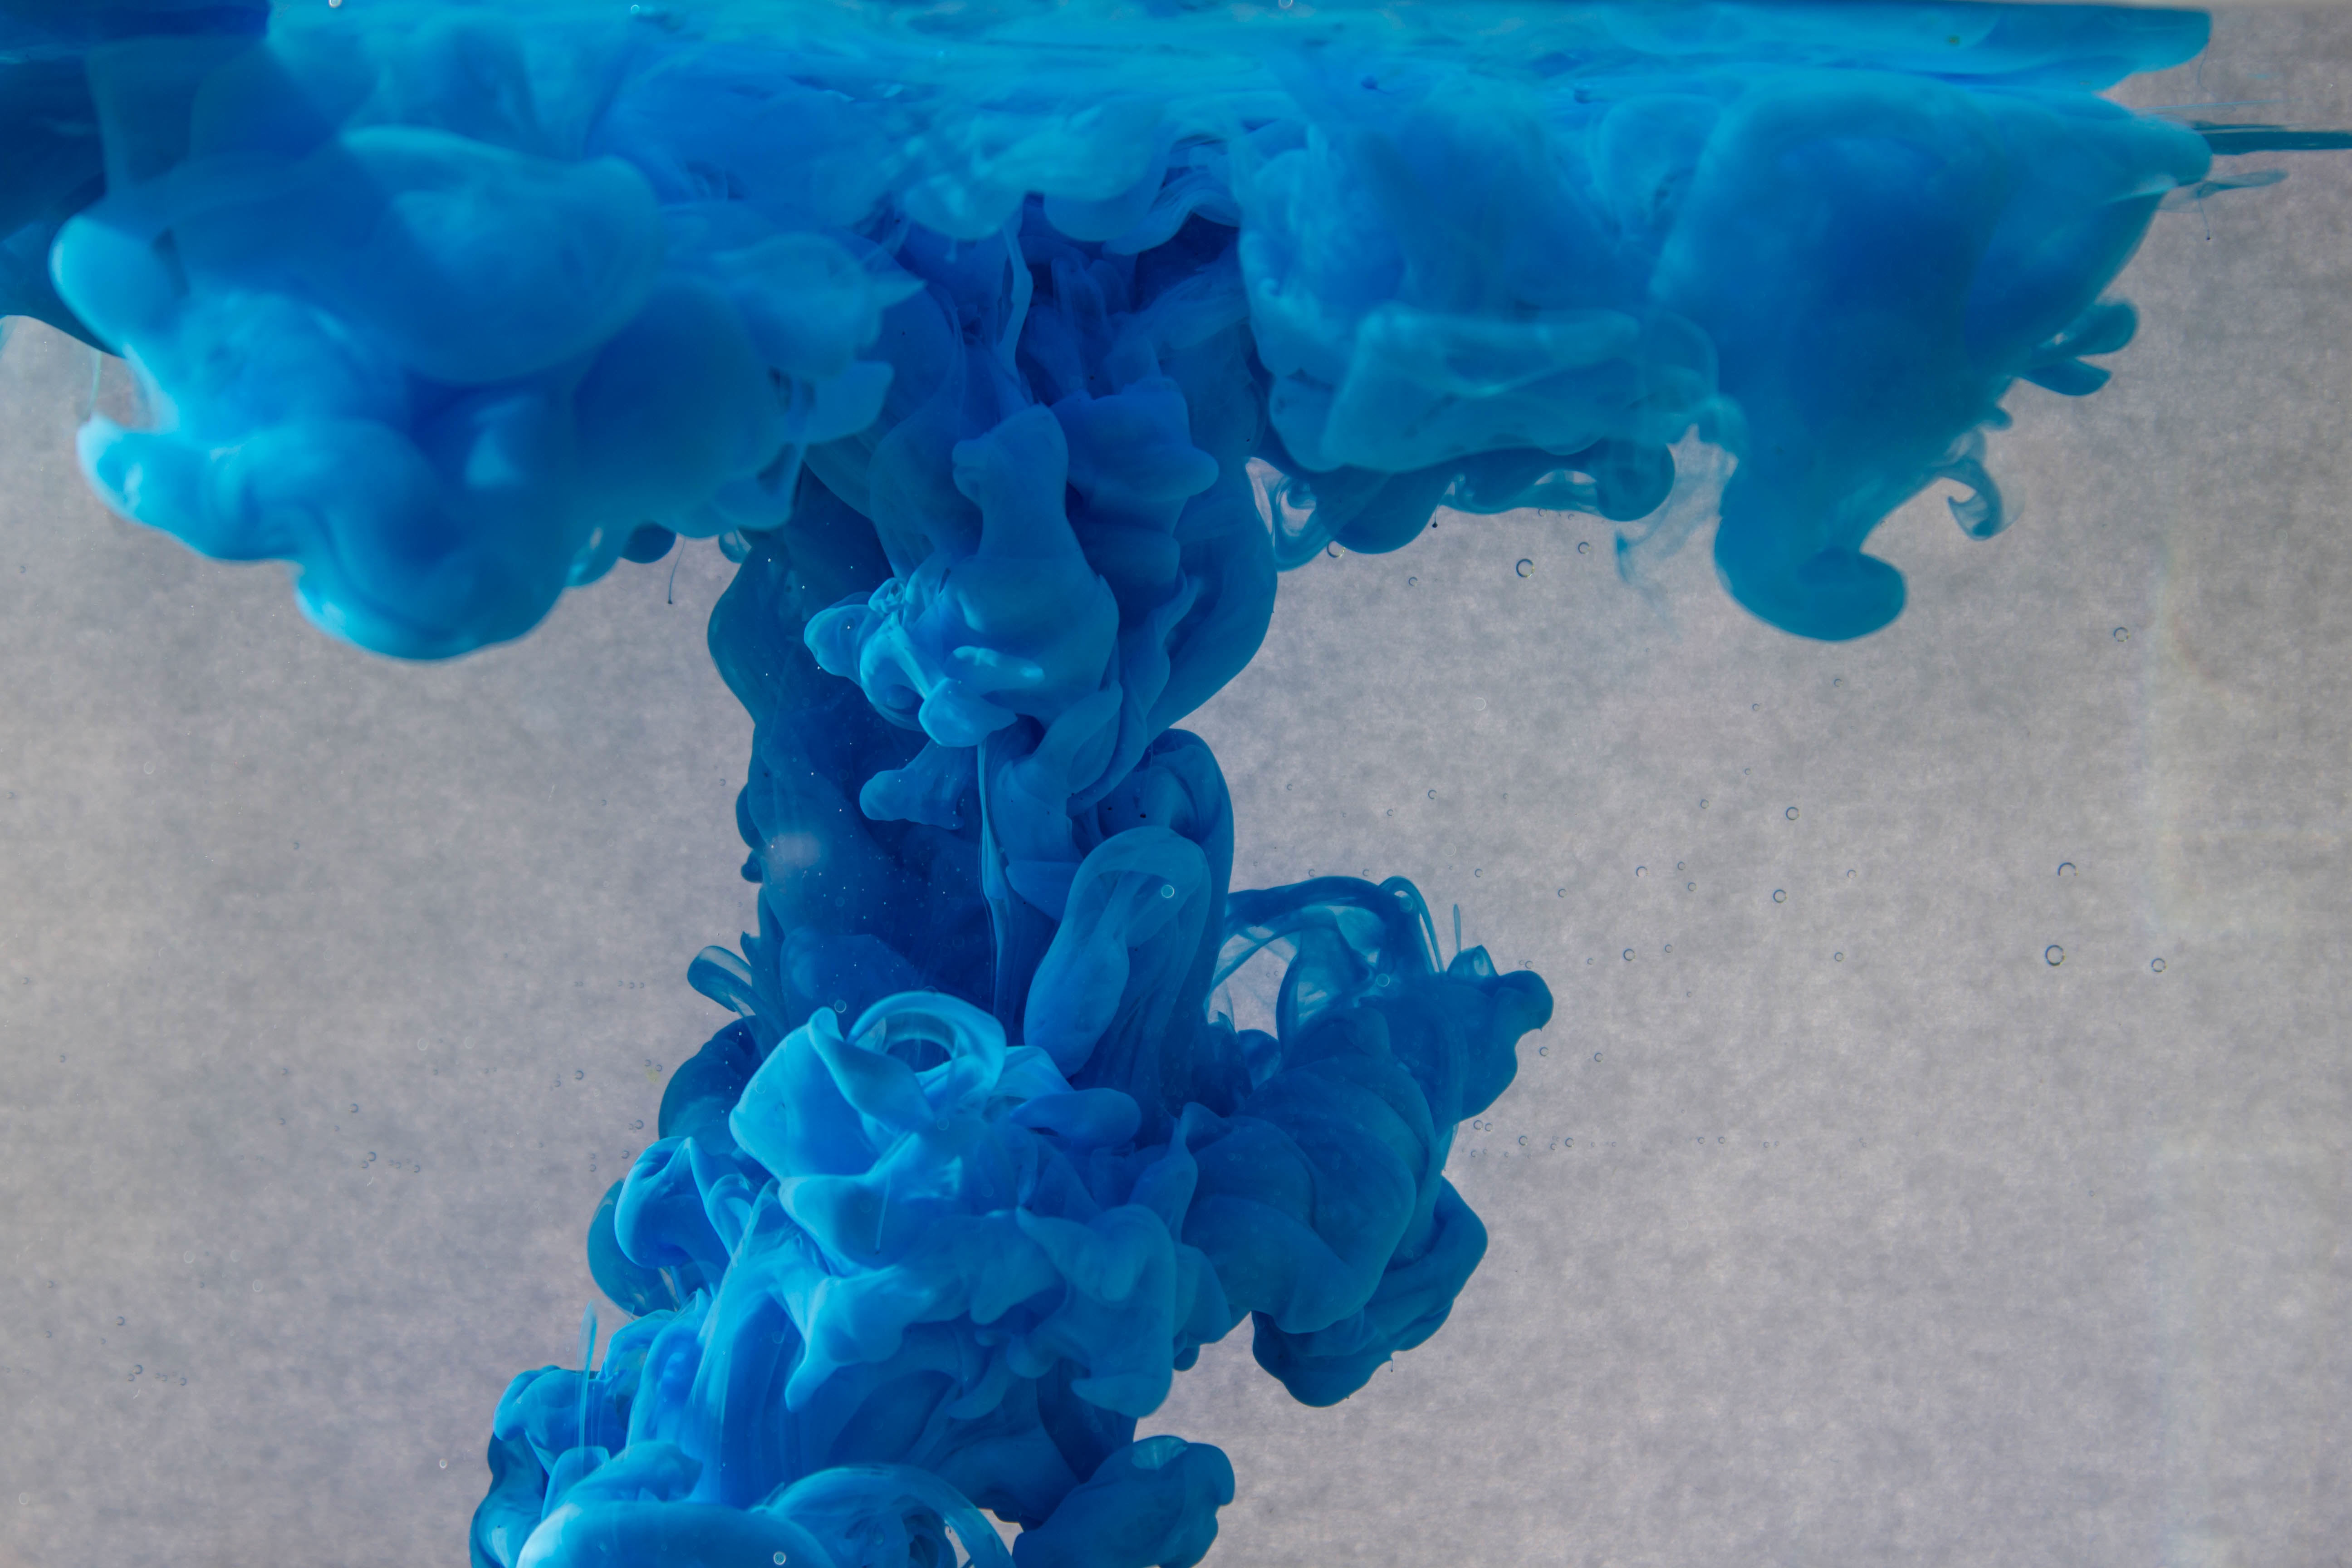
flower, petal, blue, coral, invertebrate, organ, macro photography, marine invertebrates